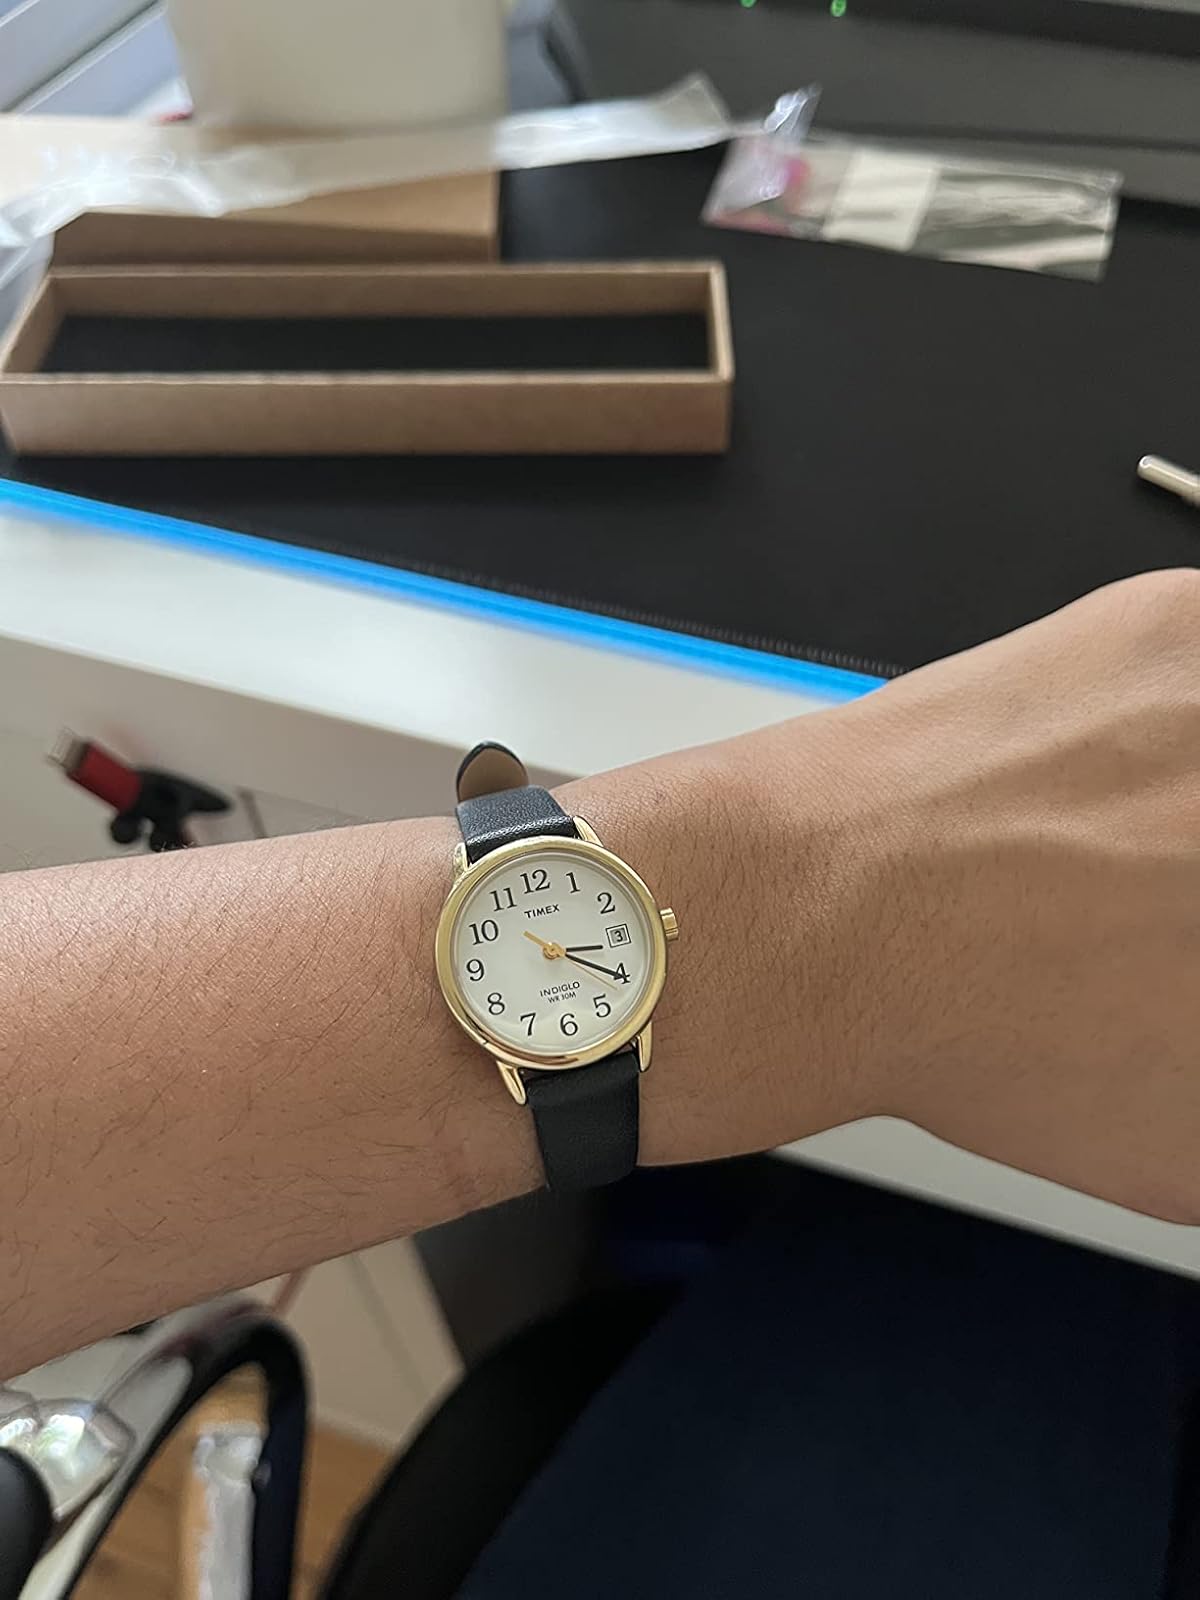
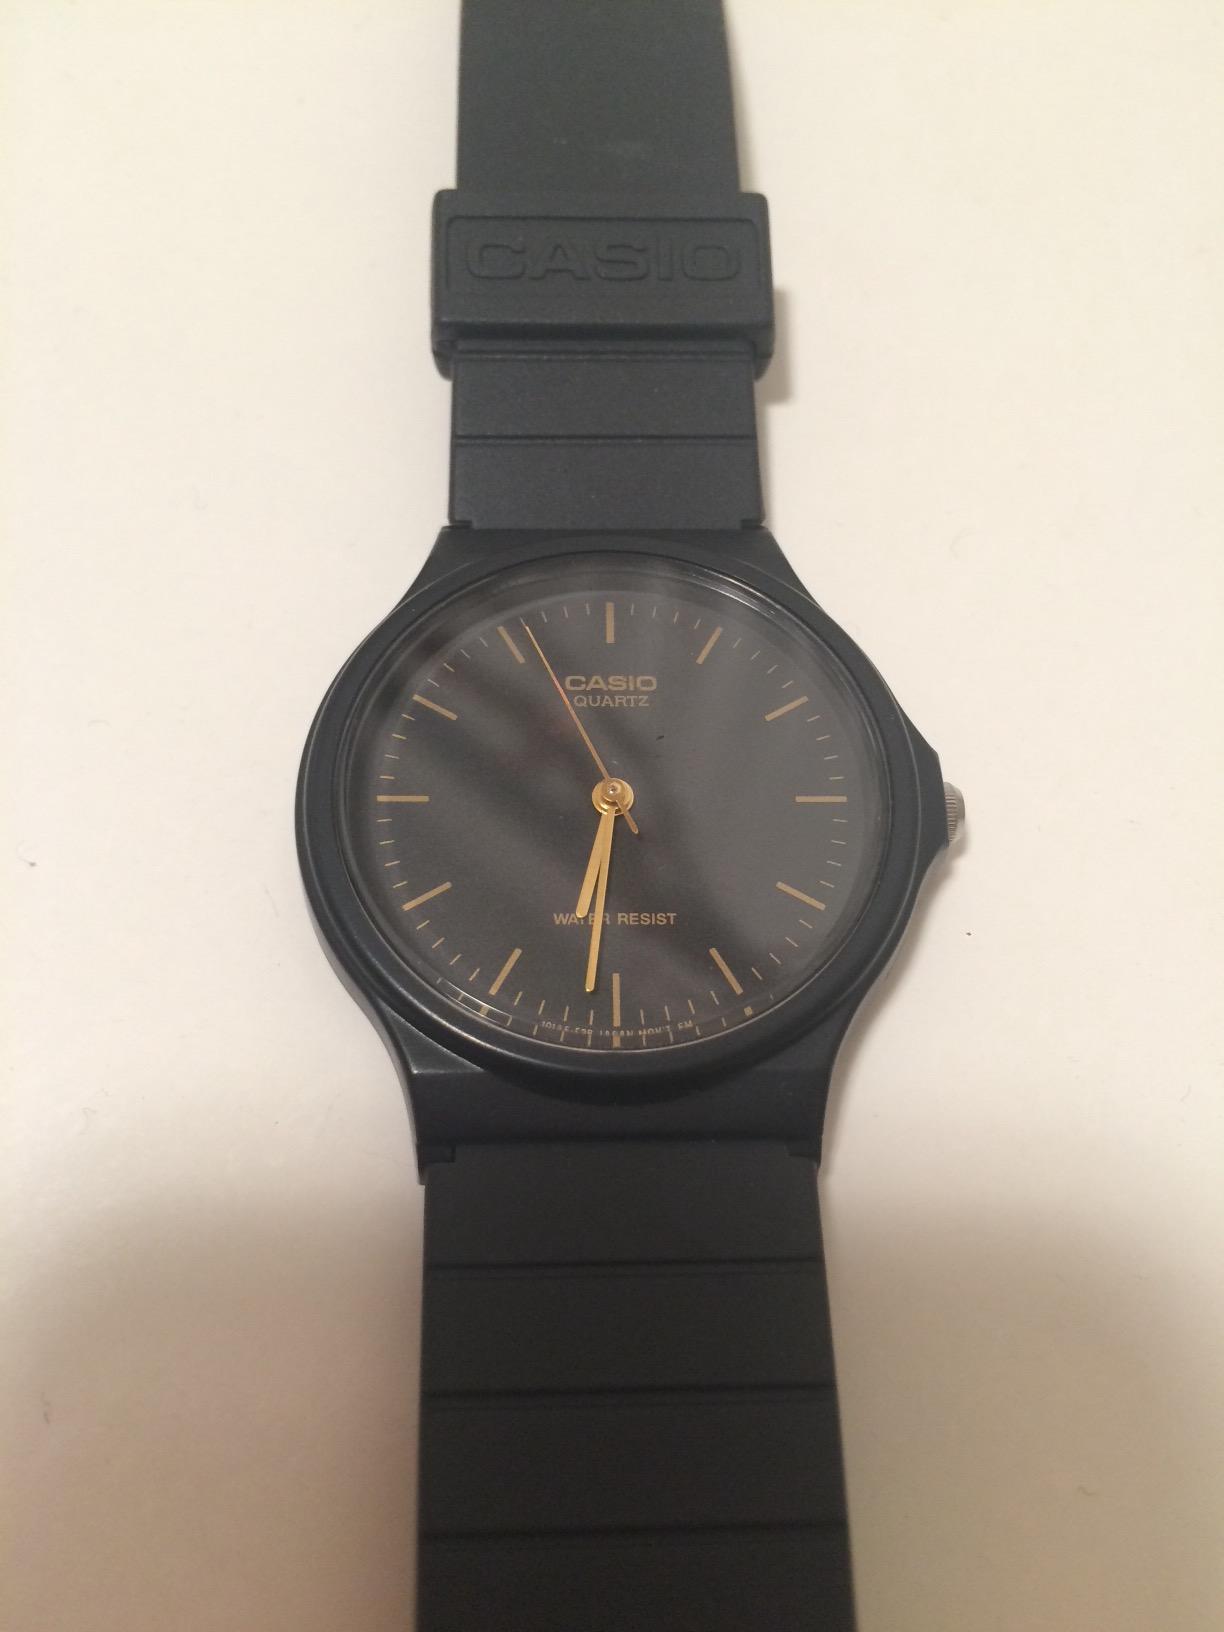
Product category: accessories_watch
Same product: no